Gen Digital

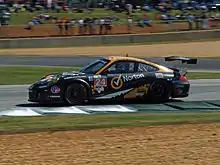
Symantec sponsored Porsche 997 GT3 Cup competing at the 2012 Petit Le Mans

From 1999 to April 2009, Symantec was led by CEO John W. Thompson, a former VP at IBM. At the time, Thompson was the only African-American leading a major US technology company. He was succeeded in April 2009 by the company's long-time Symantec executive Enrique Salem. Under Salem, Symantec completed the acquisition of Verisign's Certificate Authority business, dramatically increasing their share of that market.